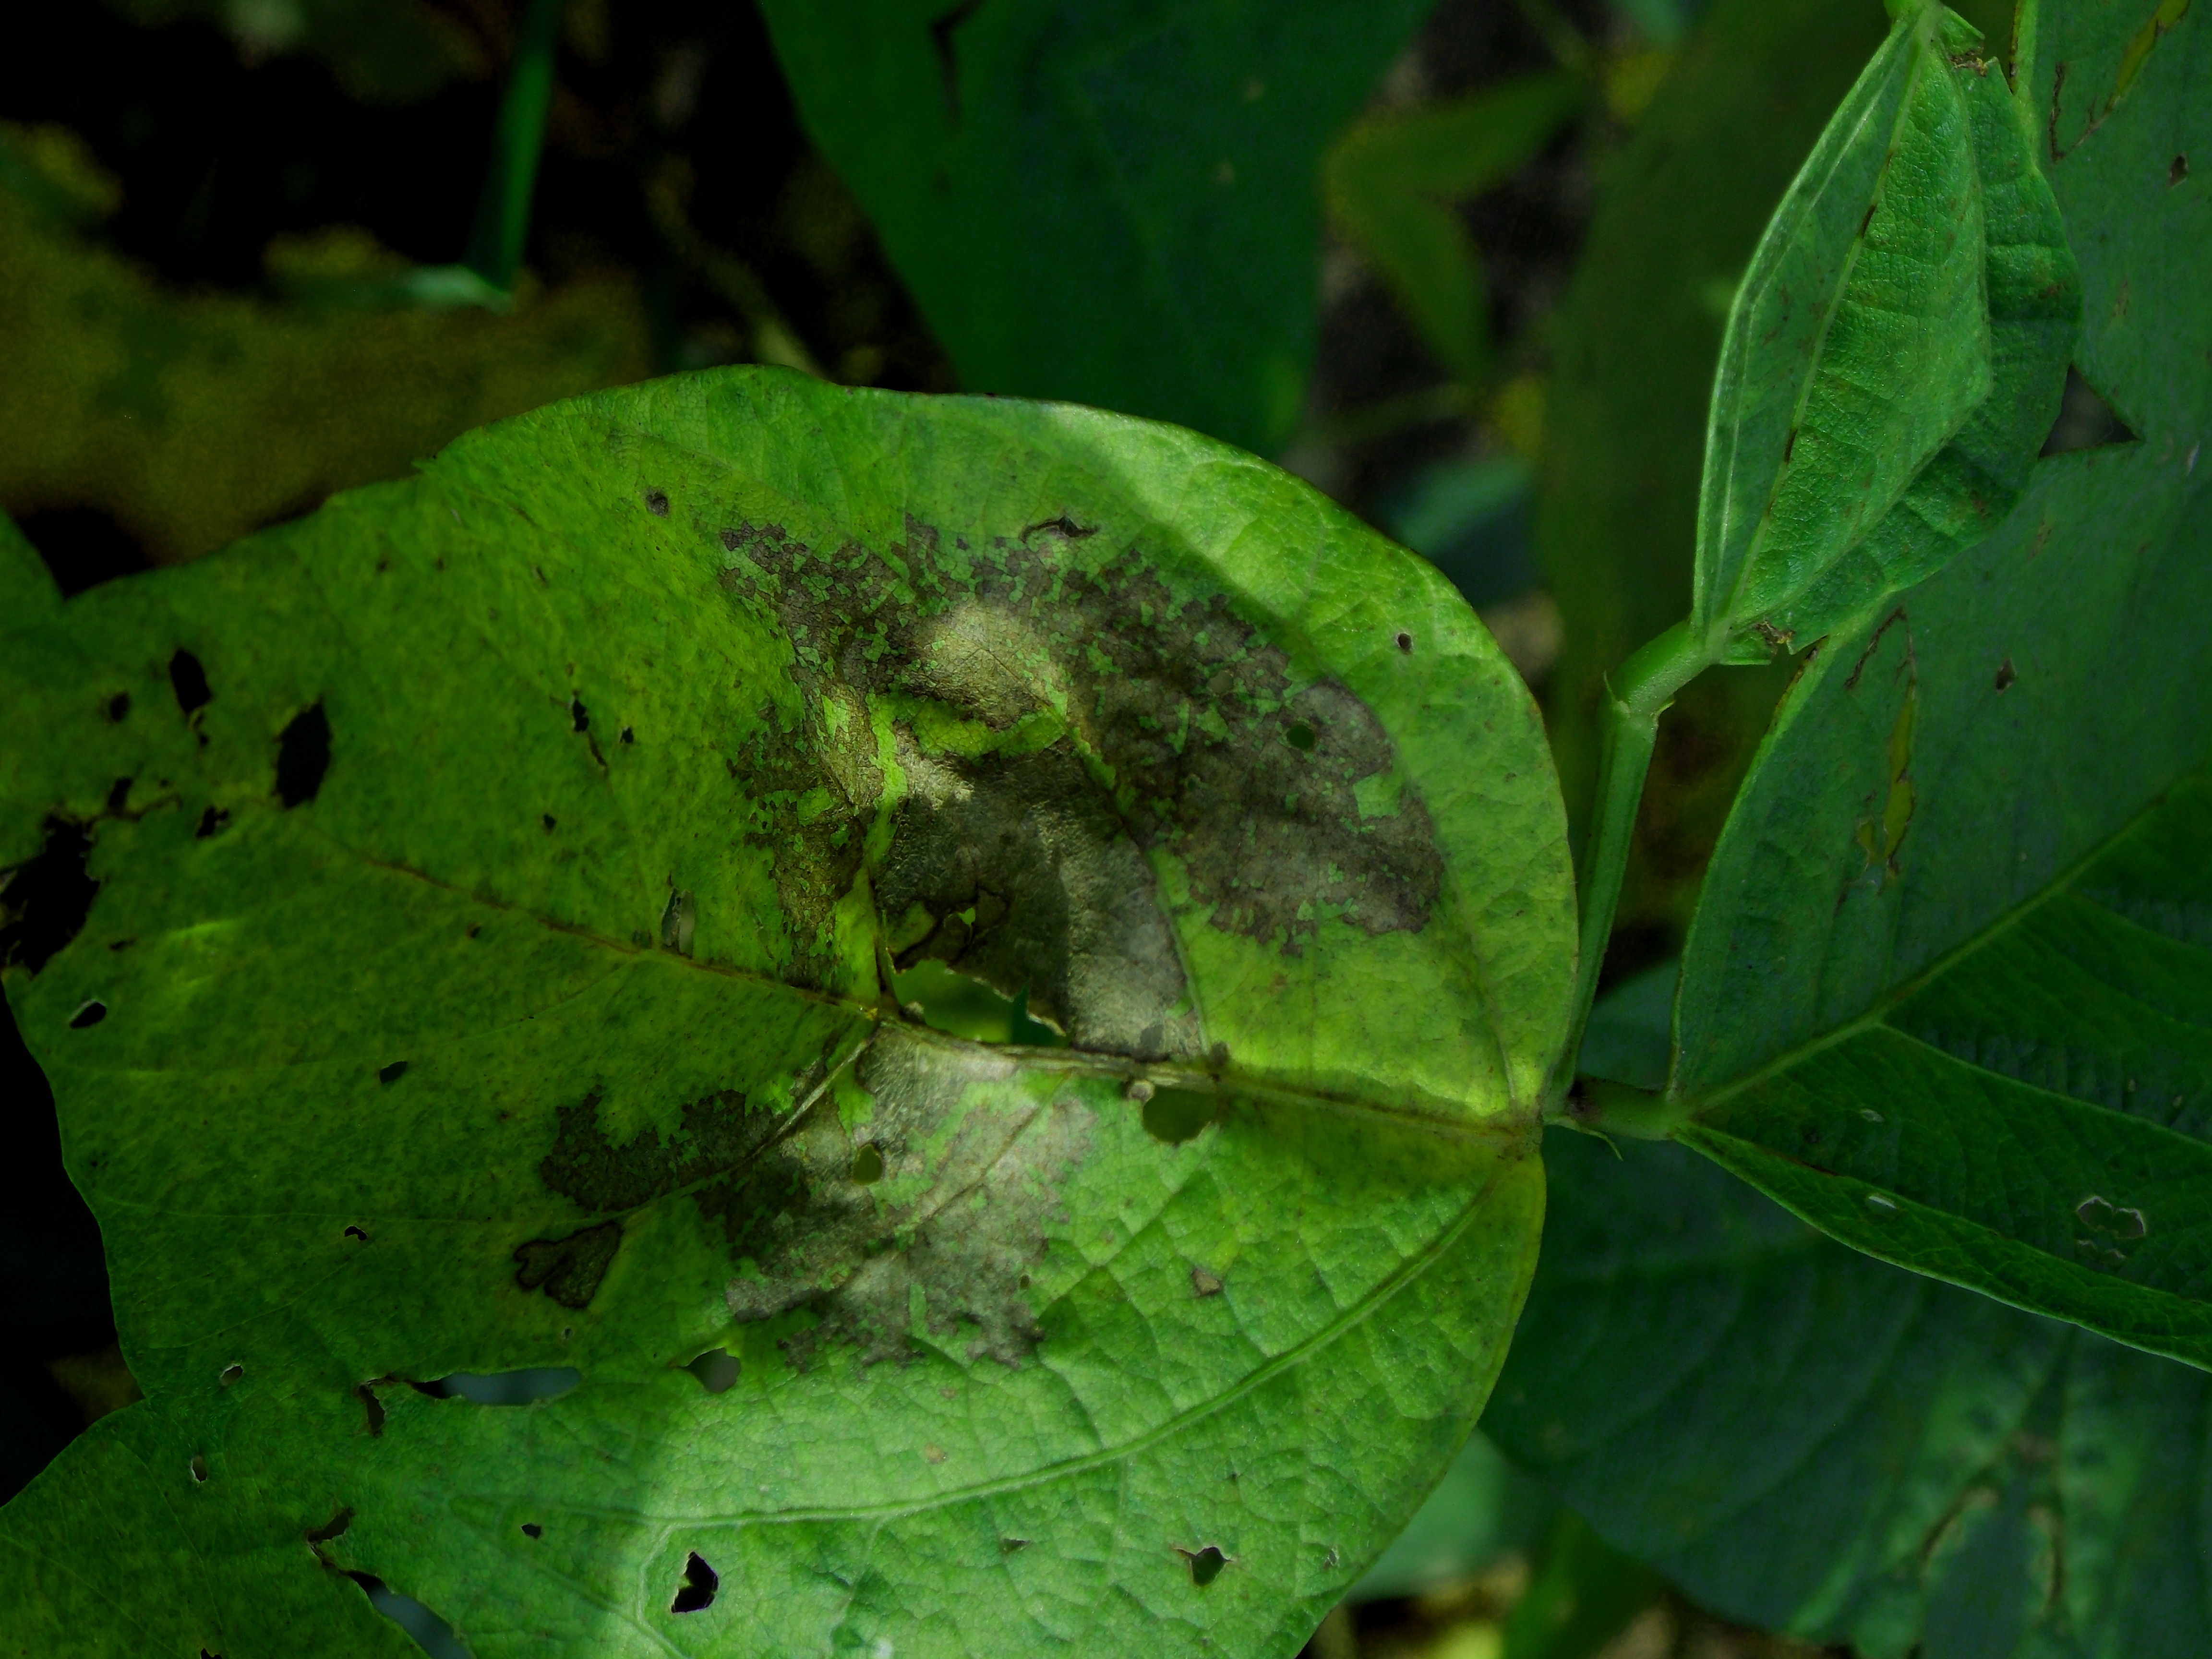
Label: Disease